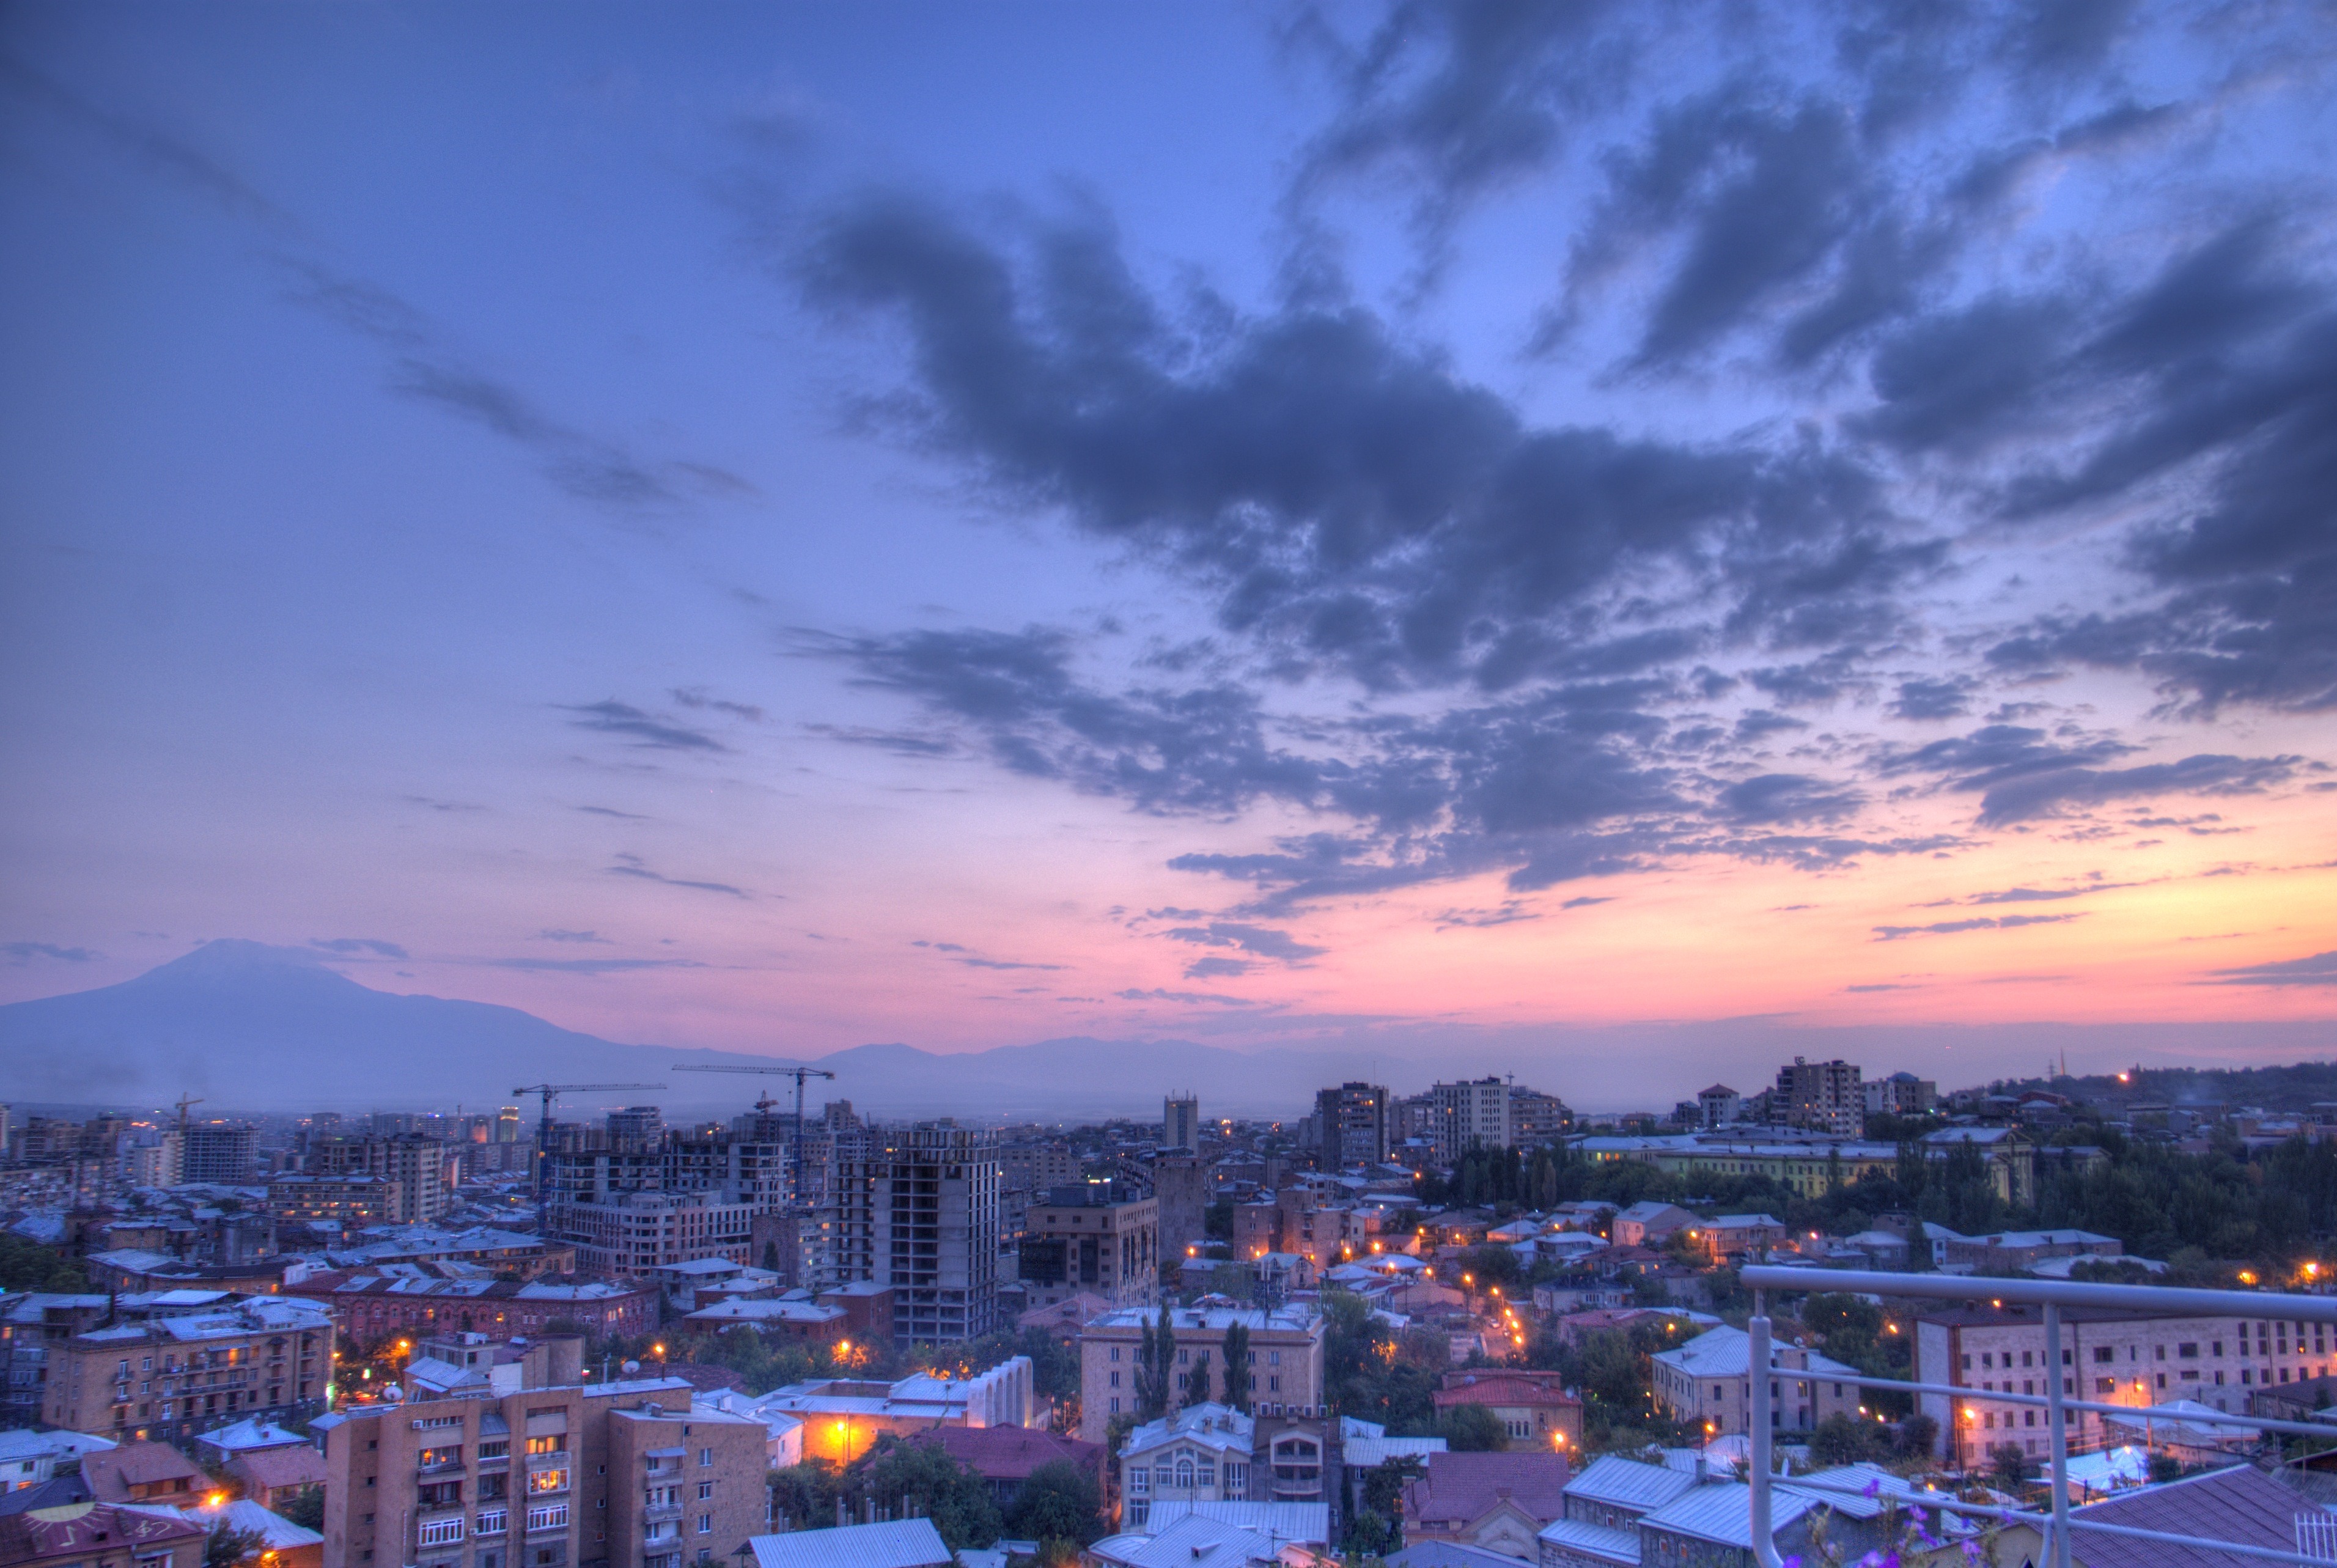
nature, horizon, cloud, architecture, sky, sunrise, sunset, skyline, morning, town, dawn, city, urban, cityscape, panorama, dusk, evening, outside, lights, clouds, buildings, mountains, armenia, yerevan, afterglow, human settlement